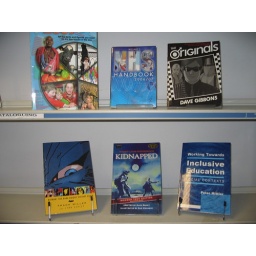
Move your mouse over each book cover and click on the link to search the library catalogue.